Heo Su-bong

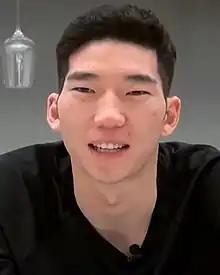
Heo in 2020

Heo Su-bong (born in Ulsan) is a South Korean male volleyball player. He was the first high school player to be drafted in the first round in 2016 to Incheon Korean Air Jumbos before being traded to Cheonan Hyundai Capital Skywalkers.